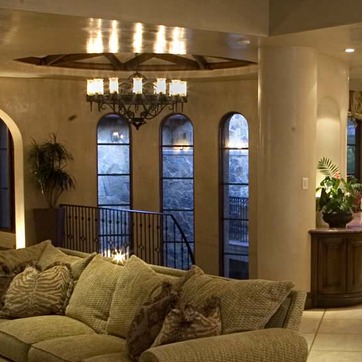
Material: glass